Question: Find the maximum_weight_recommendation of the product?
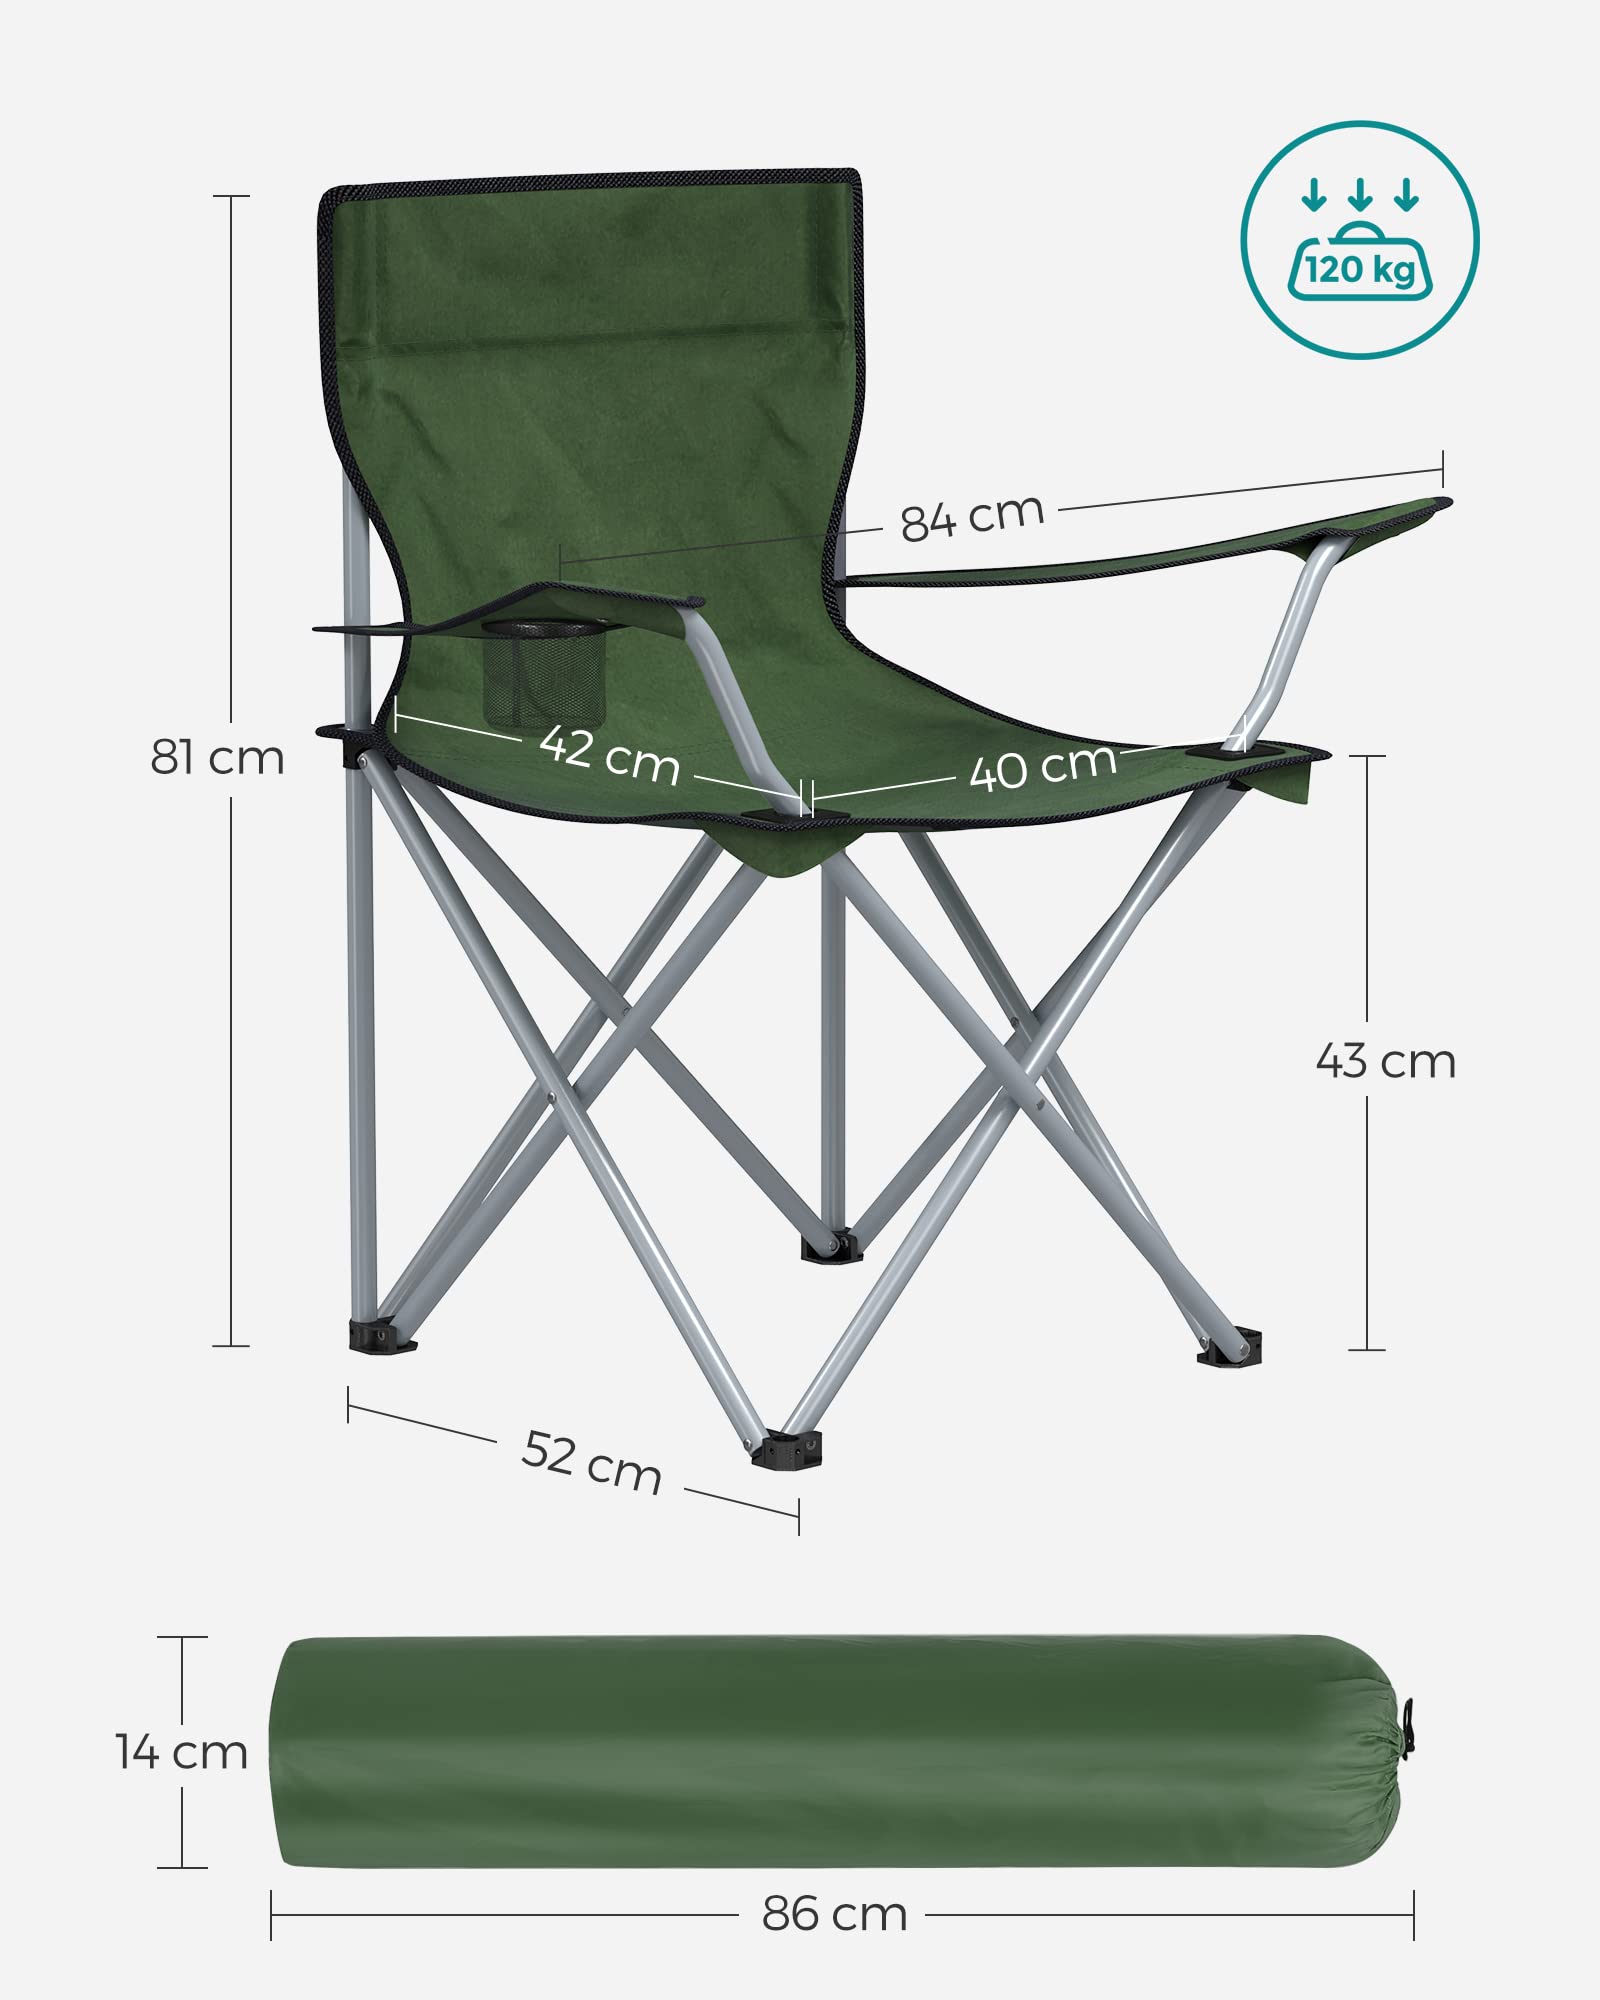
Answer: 120 kilogram